Bhagavadh Vinayaga Temple, Kumbakonam

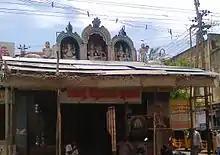
Bhagavadh Vinayaga Temple

Bhagavadh Vinayaga Temple is a Hindu temple dedicated to the deity Vinayaka, located in the town of Kumbakonam in Thanjavur District Tamil Nadu, India.